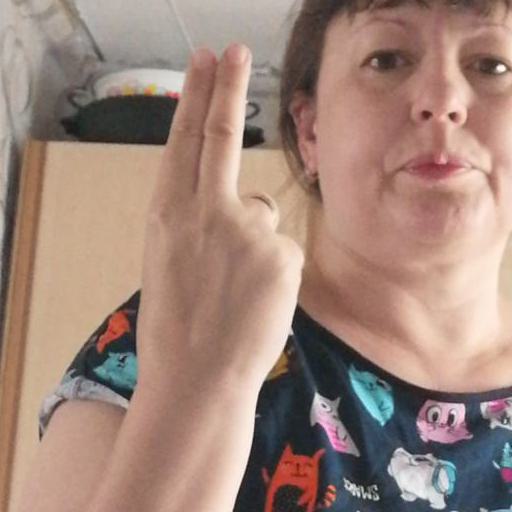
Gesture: two_up_inverted